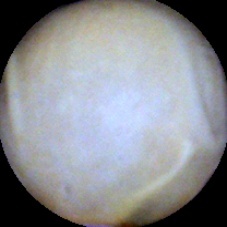
Label: Intact